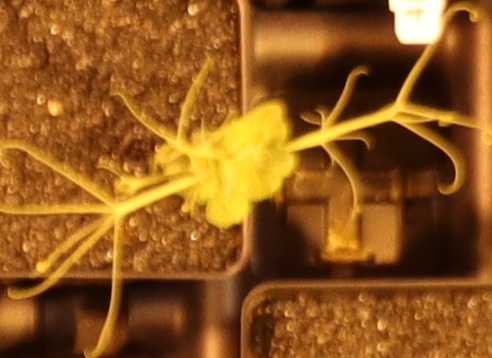
Label: Field Pea